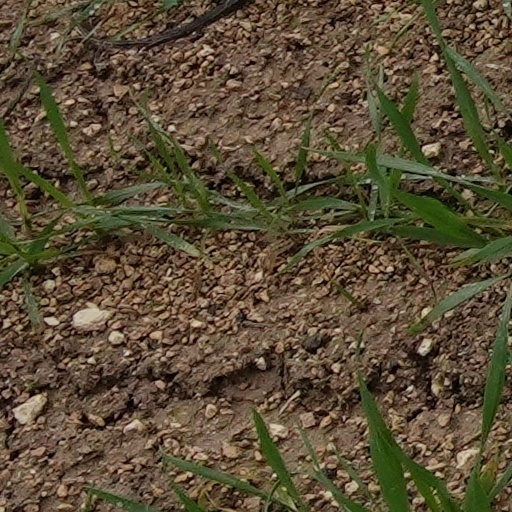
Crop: wheat